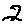
Label: 2